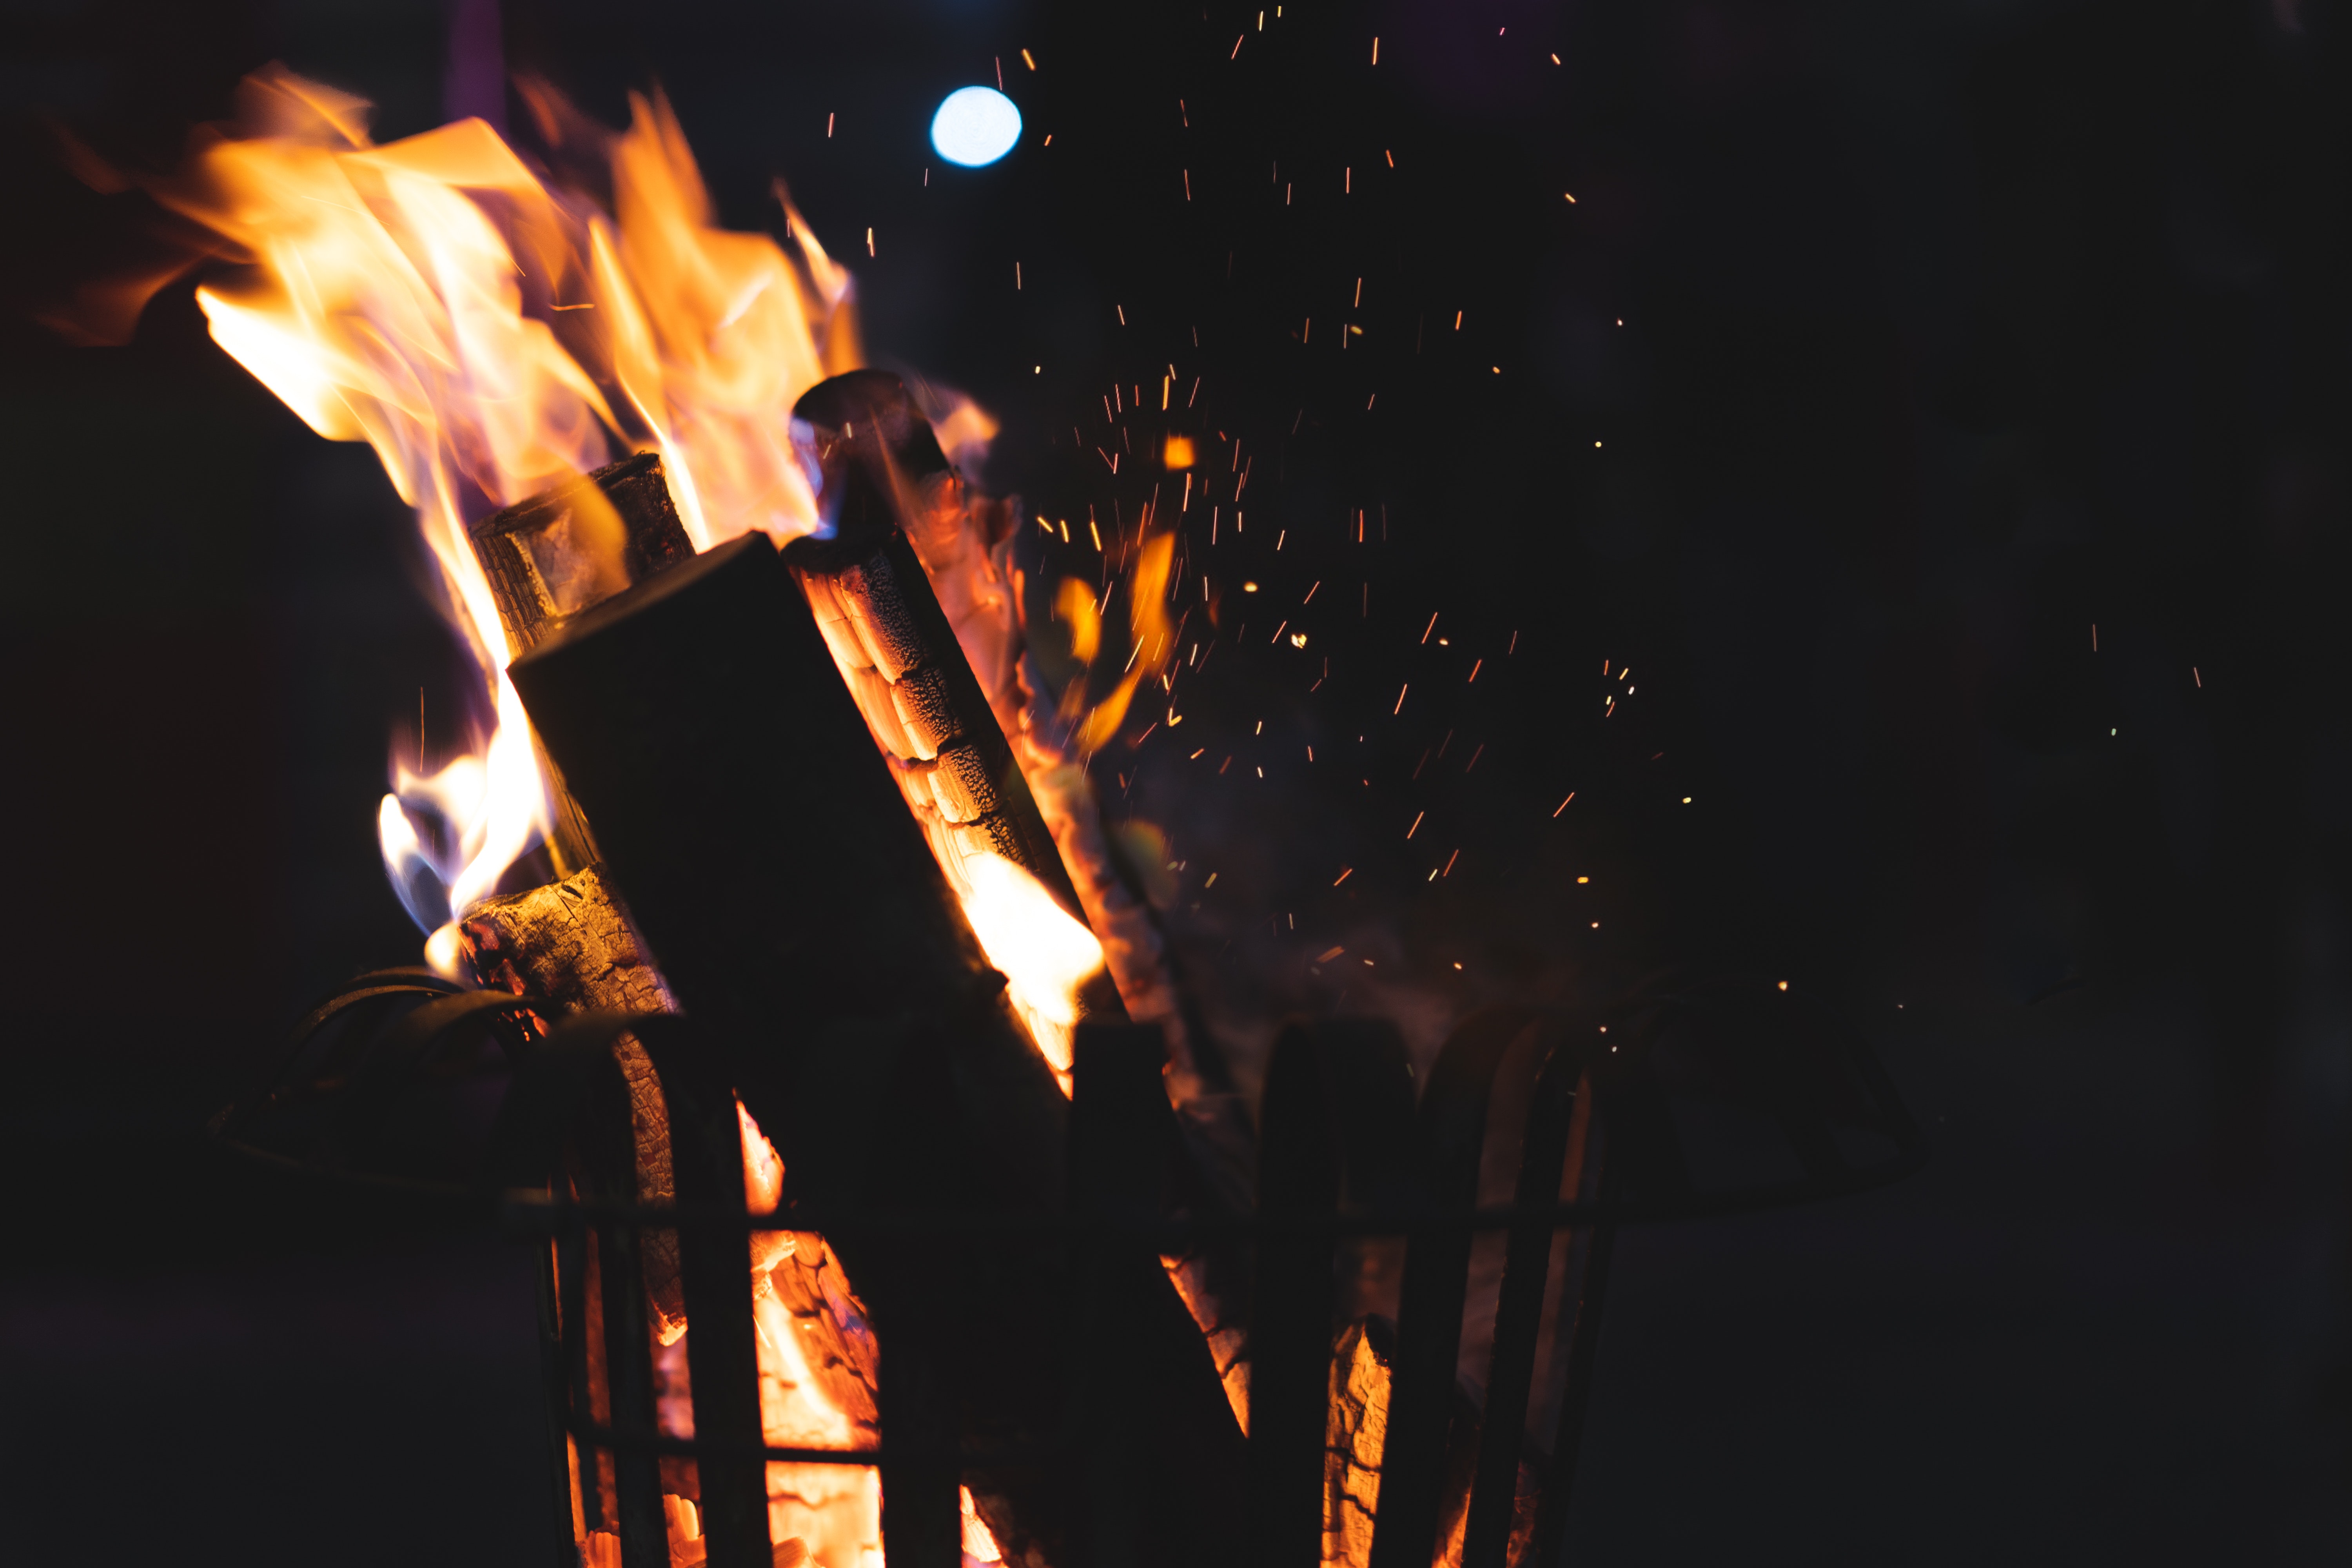
heat, flame, fire, event, bonfire, campfire, gas